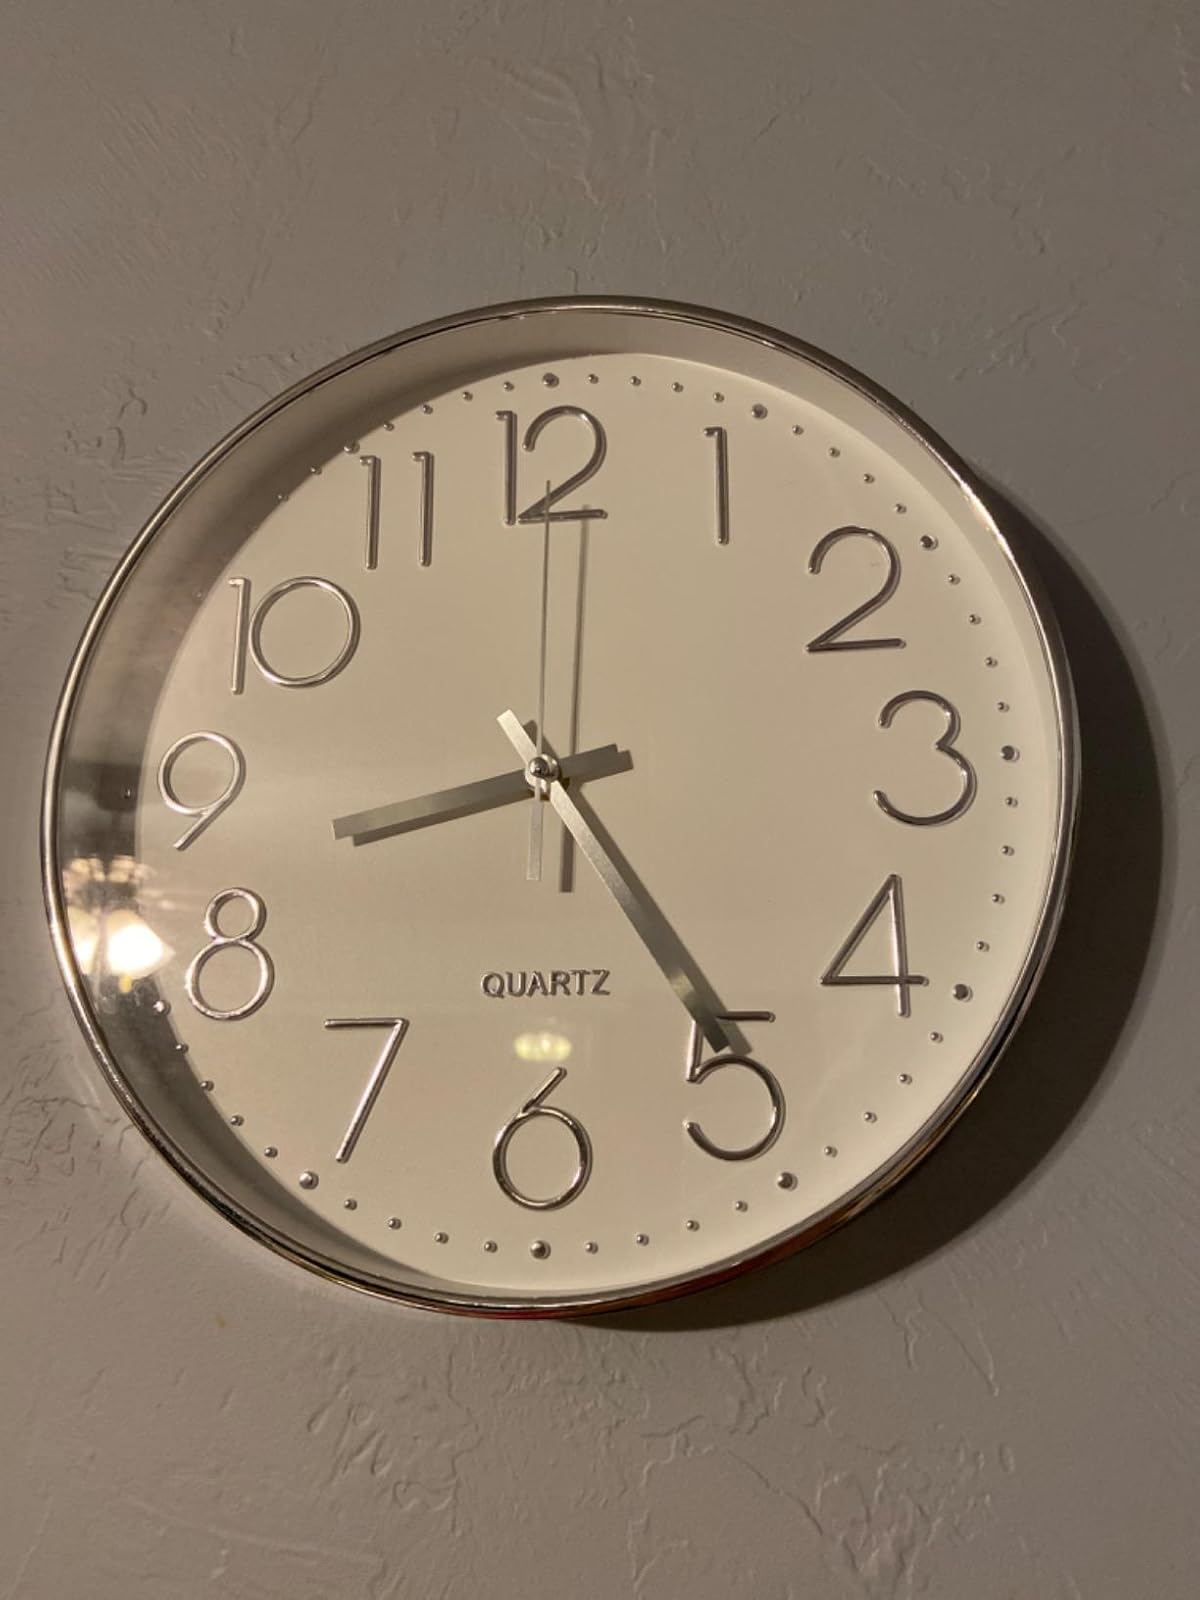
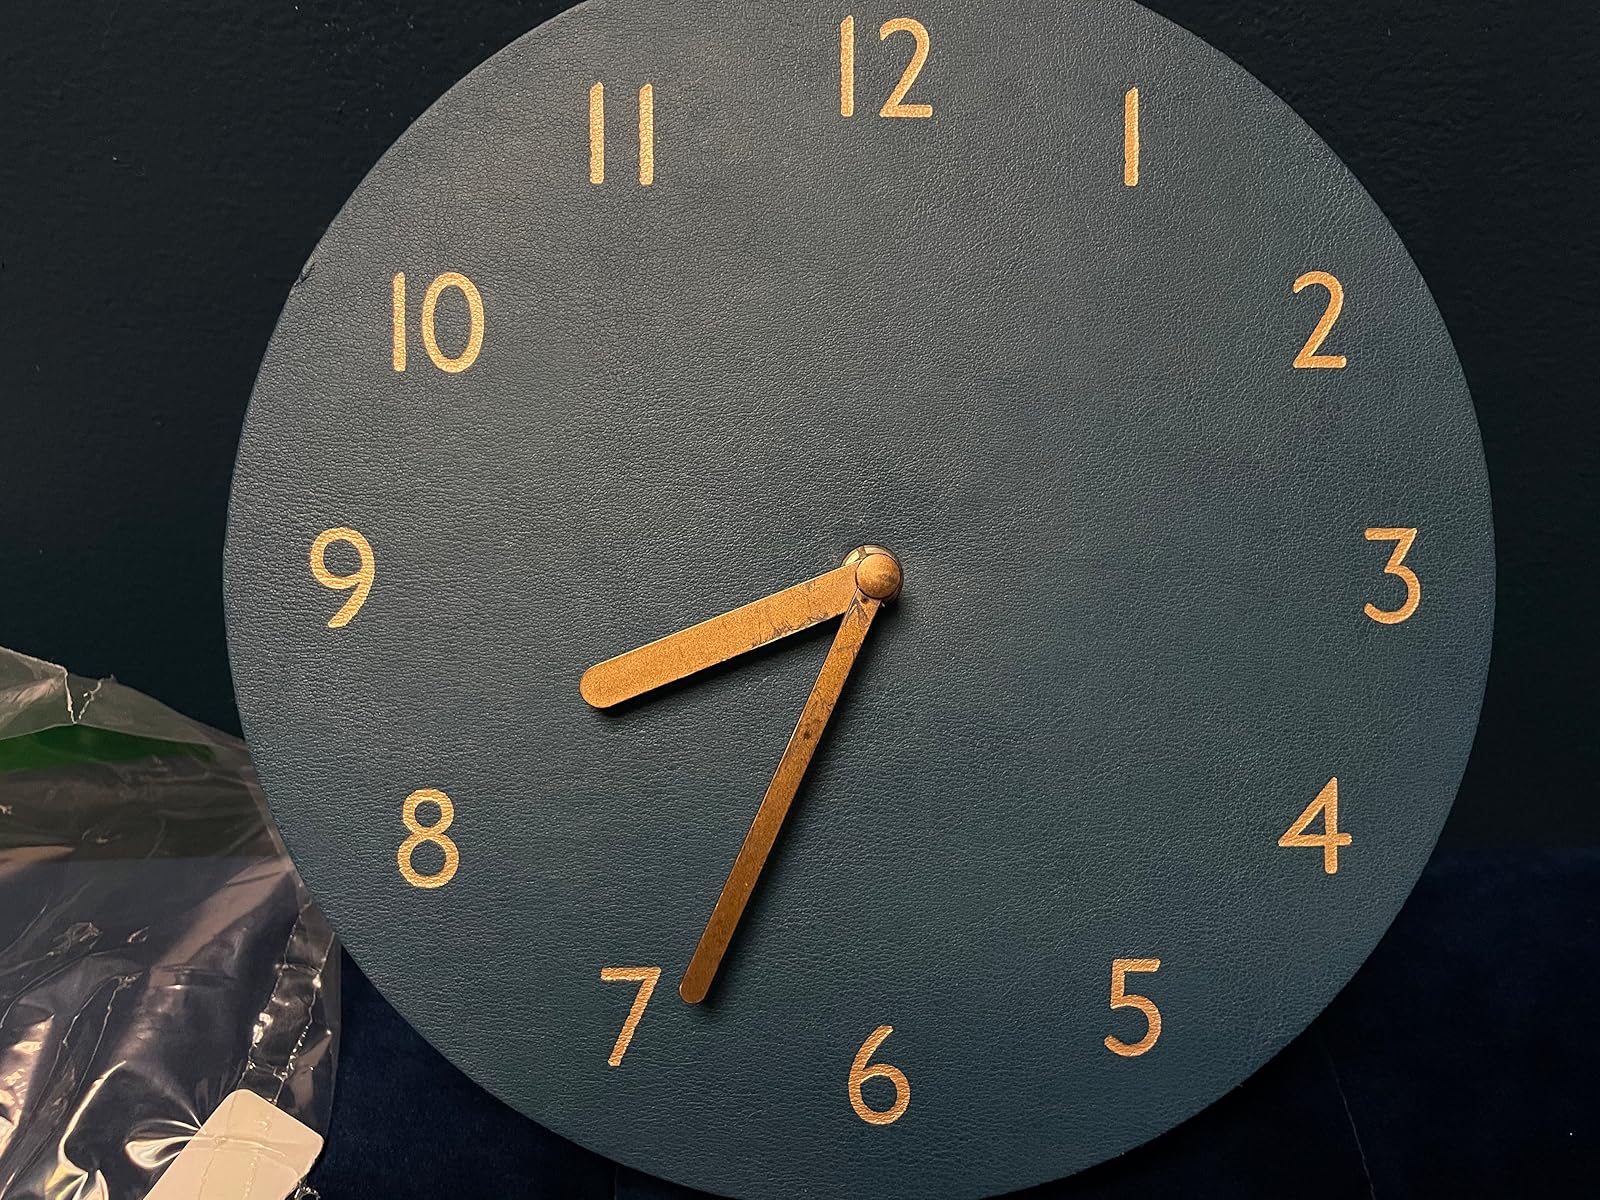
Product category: clock
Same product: no